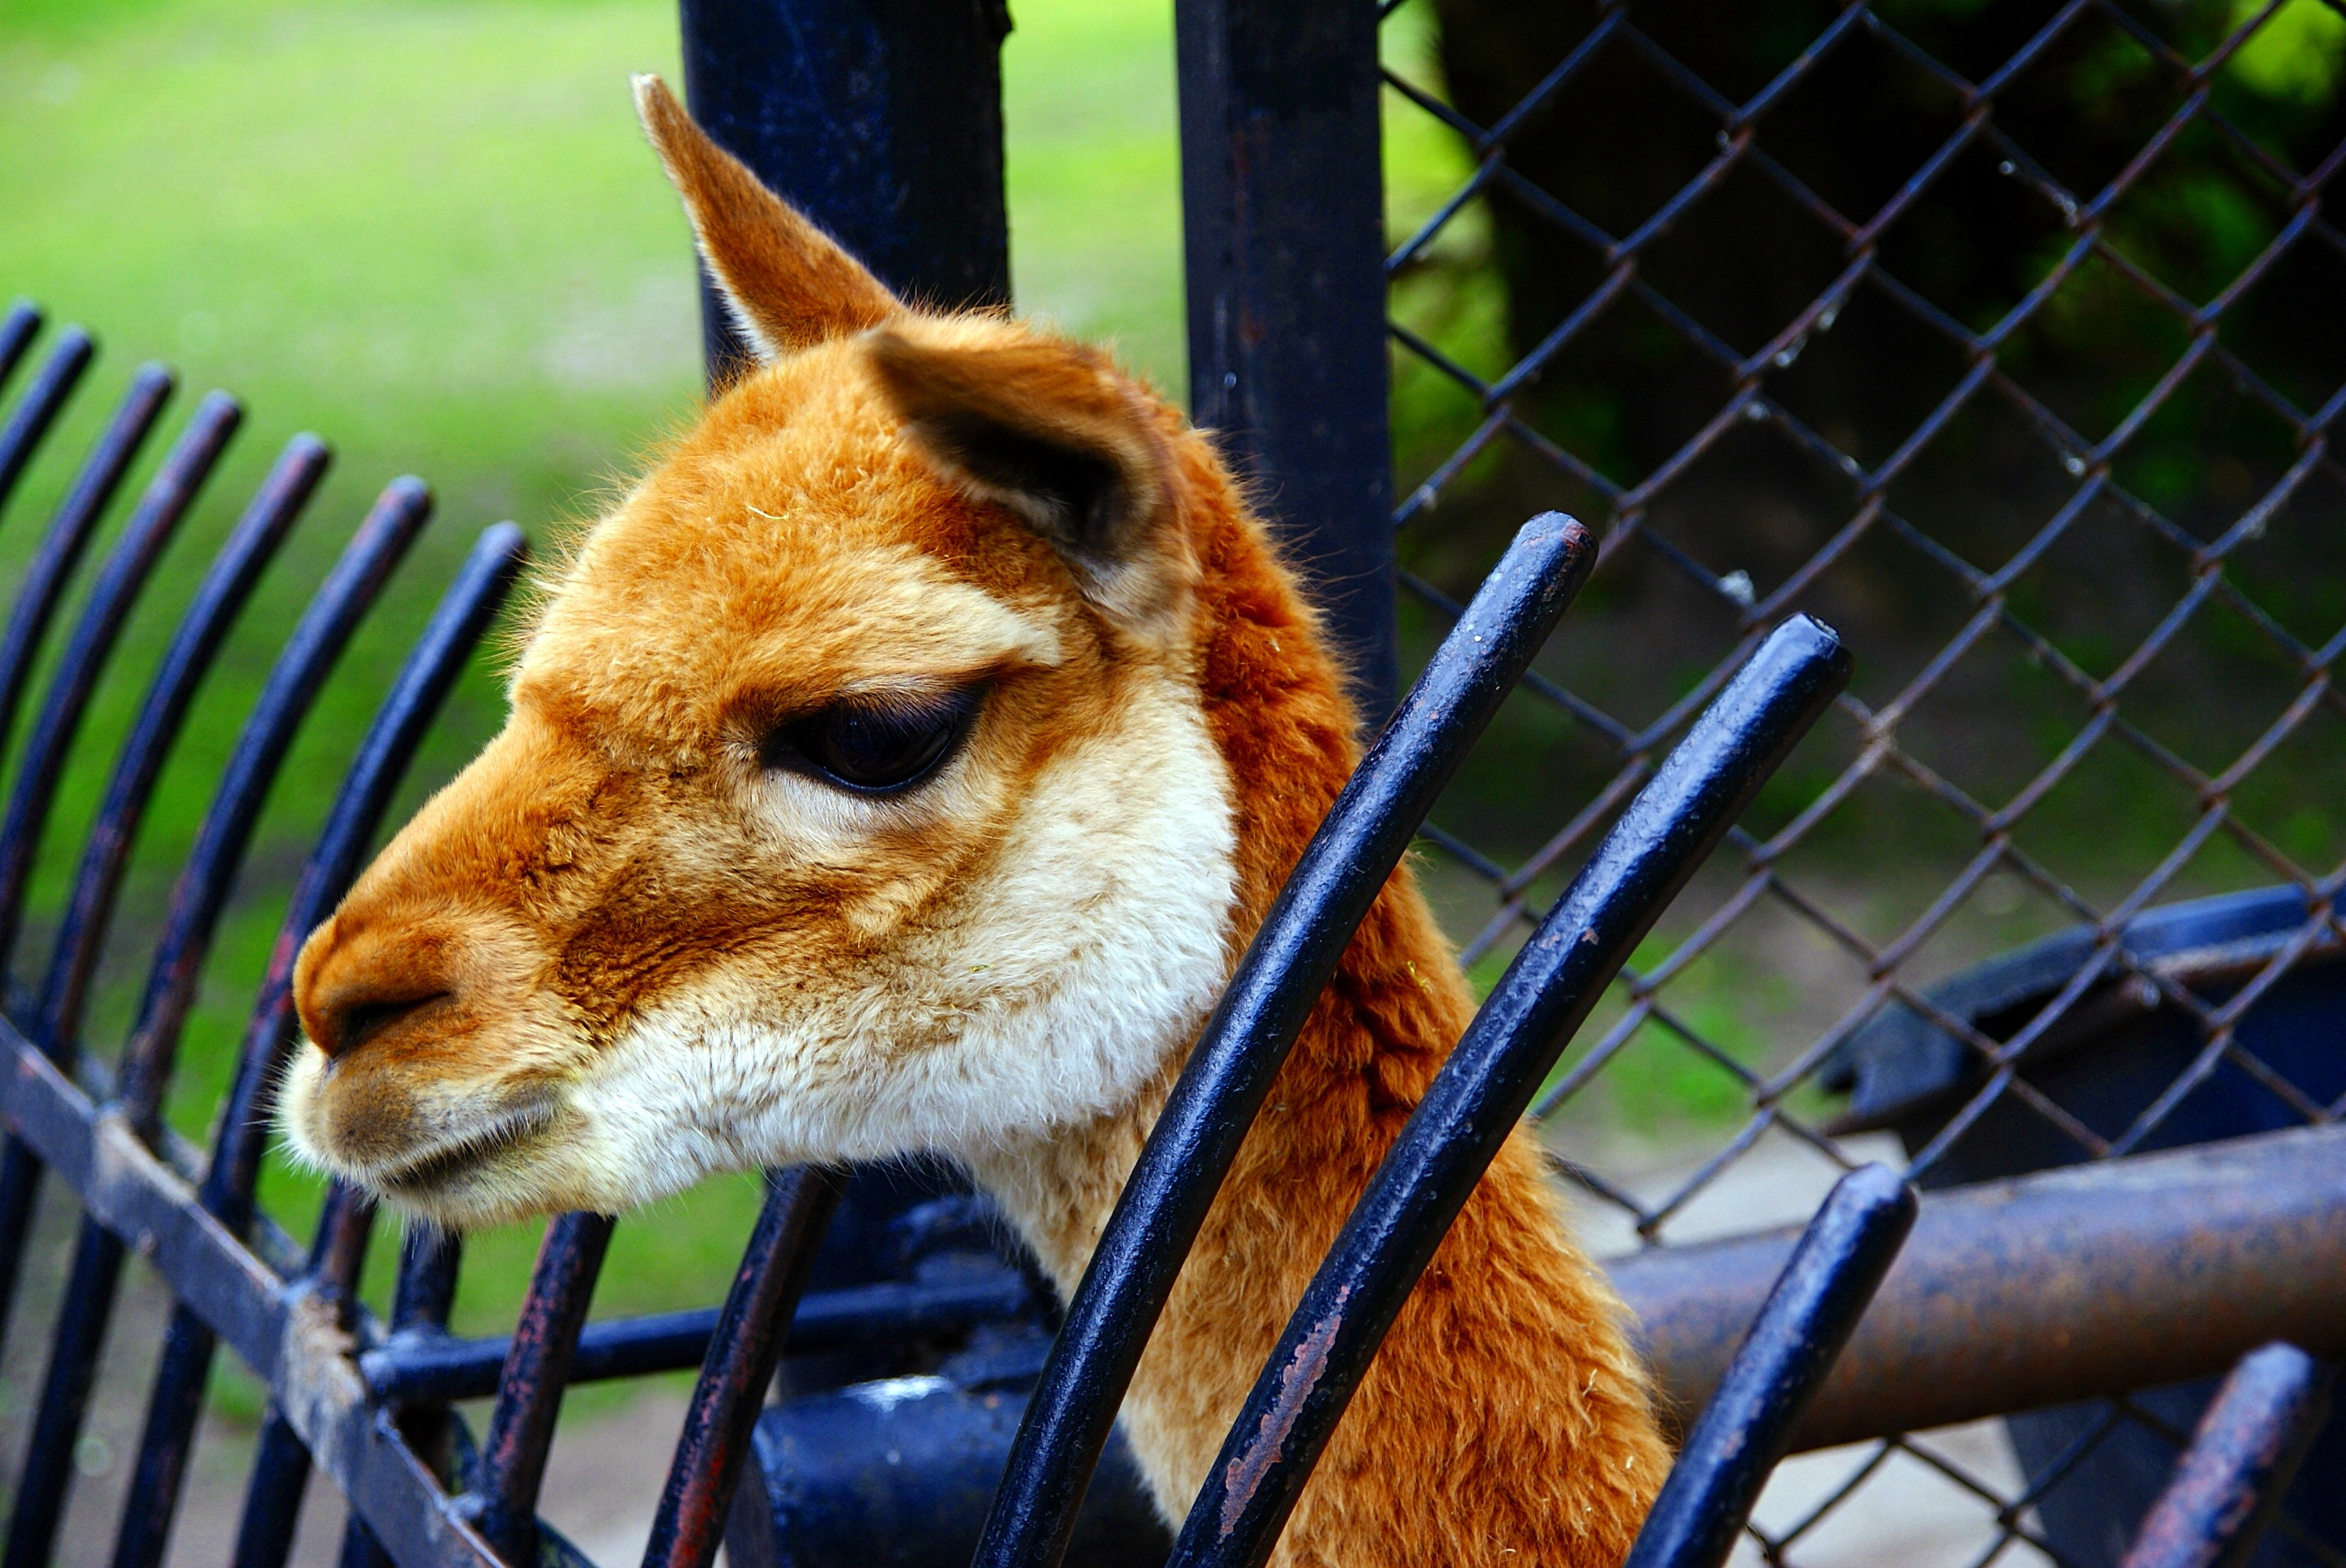
animal, wildlife, zoo, mammal, fauna, catwalk, whiskers, lama, vertebrate